Tell Beydar

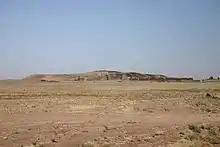
Beydar 1

The central site of Tell Beydar covers about 22 hectares. It has a circular walled central mound (7 hectares) with a circular walled lower town (Beydar I). This is referred to as a Kranzhügel or "cup-and-saucer" tell in archaeology. In the early part of the 3rd millennium BC both sections were occupied but from the middle of the millennium on only the central mound was occupied. A much later Hurrian/Neo-Assyrian site lies at the base of the tell (Beydar II). At the top of the tell there is a Hellenistic settlement. A kilometer to the south there is a small Late Chalcolithic tell (Beydar III). Tell Beydar was excavated for 17 seasons, beginning in 1992 and ending in 2010, by a joint Syrian and European team made up of the European Centre for Upper Mesopotamian Studies and the Directorate-General of Antiquities and Museums of Syria. There were also several restoration seasons. The team leads are Marc Lebeau and Antoine Suleiman. A number of other institutions, including the Oriental Institute of the University of Chicago have also participated. Besides the architectural and pottery findings from the excavation, almost 250 early cuneiform tablets and fragments were recovered, dating from the Early Dynastic III period, roughly a generation before the fall of Ebla. The tablets are agricultural records for the most part, but do establish some synchronisms with Tell Brak. The language used in the tablets is a variant of the Akkadian language and the personal names referred to were Semitic. Small finds include a number of bronze (both tin and arsenical) objects. A number of clay sealings have also been recovered. Finds from Tell Beydar are on display in the Deir ez-Zor Museum.